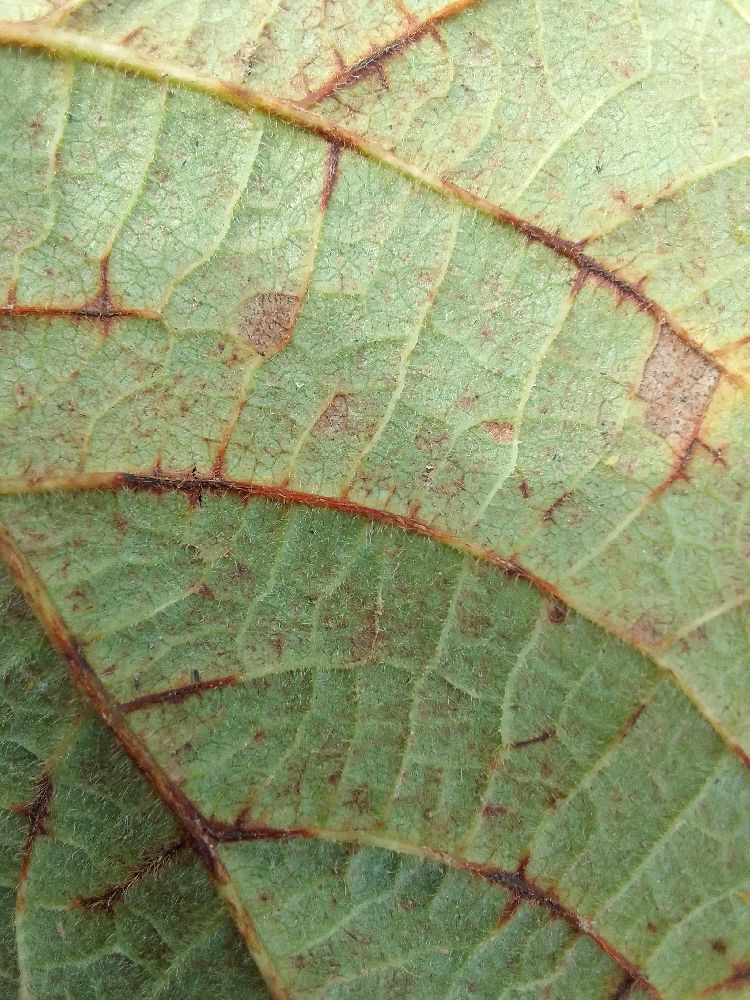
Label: anthracnose